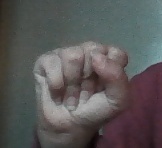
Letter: saad